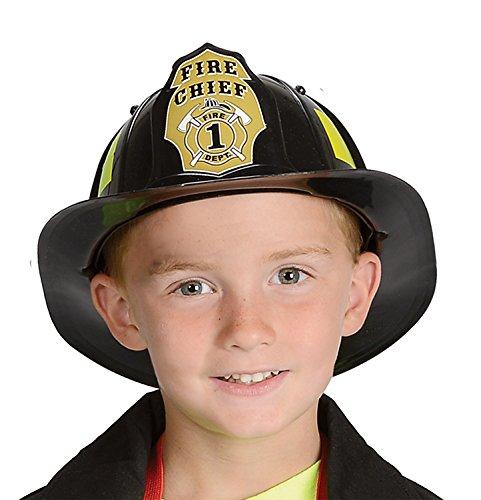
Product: Aeromax Black Fire Chief Helmet
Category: Toys & Games | Dress Up & Pretend Play | Costumes
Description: INCLUDES one plastic helmet with D-ring for hanging or clipping to a firefighter suit/costume.
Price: $10.49
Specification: ProductDimensions:10x5x12inches|ItemWeight:4ounces|ShippingWeight:5.6ounces(Viewshippingratesandpolicies)|DomesticShipping:ItemcanbeshippedwithinU.S.|InternationalShipping:ThisitemcanbeshippedtoselectcountriesoutsideoftheU.S.LearnMore|ASIN:B0033MIVBW|Itemmodelnumber:FF-HELMET|Manufacturerrecommendedage:12months-20years